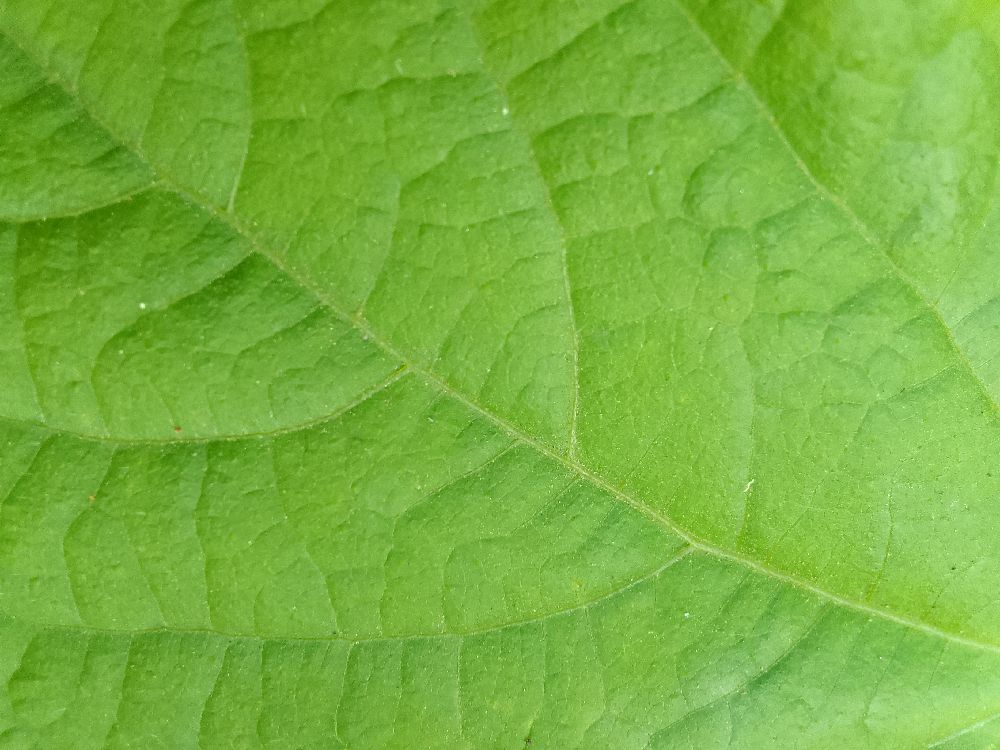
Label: healthy